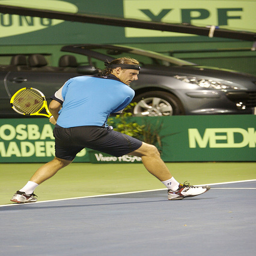
A man standing on a tennis court holding a racquet.
A man in a tennis match is swinging his tennis racket.
A man taking a swing at a tennis ball
A man swinging a tennis racquet on a professional court.
a man getting ready to hit a tennis ball